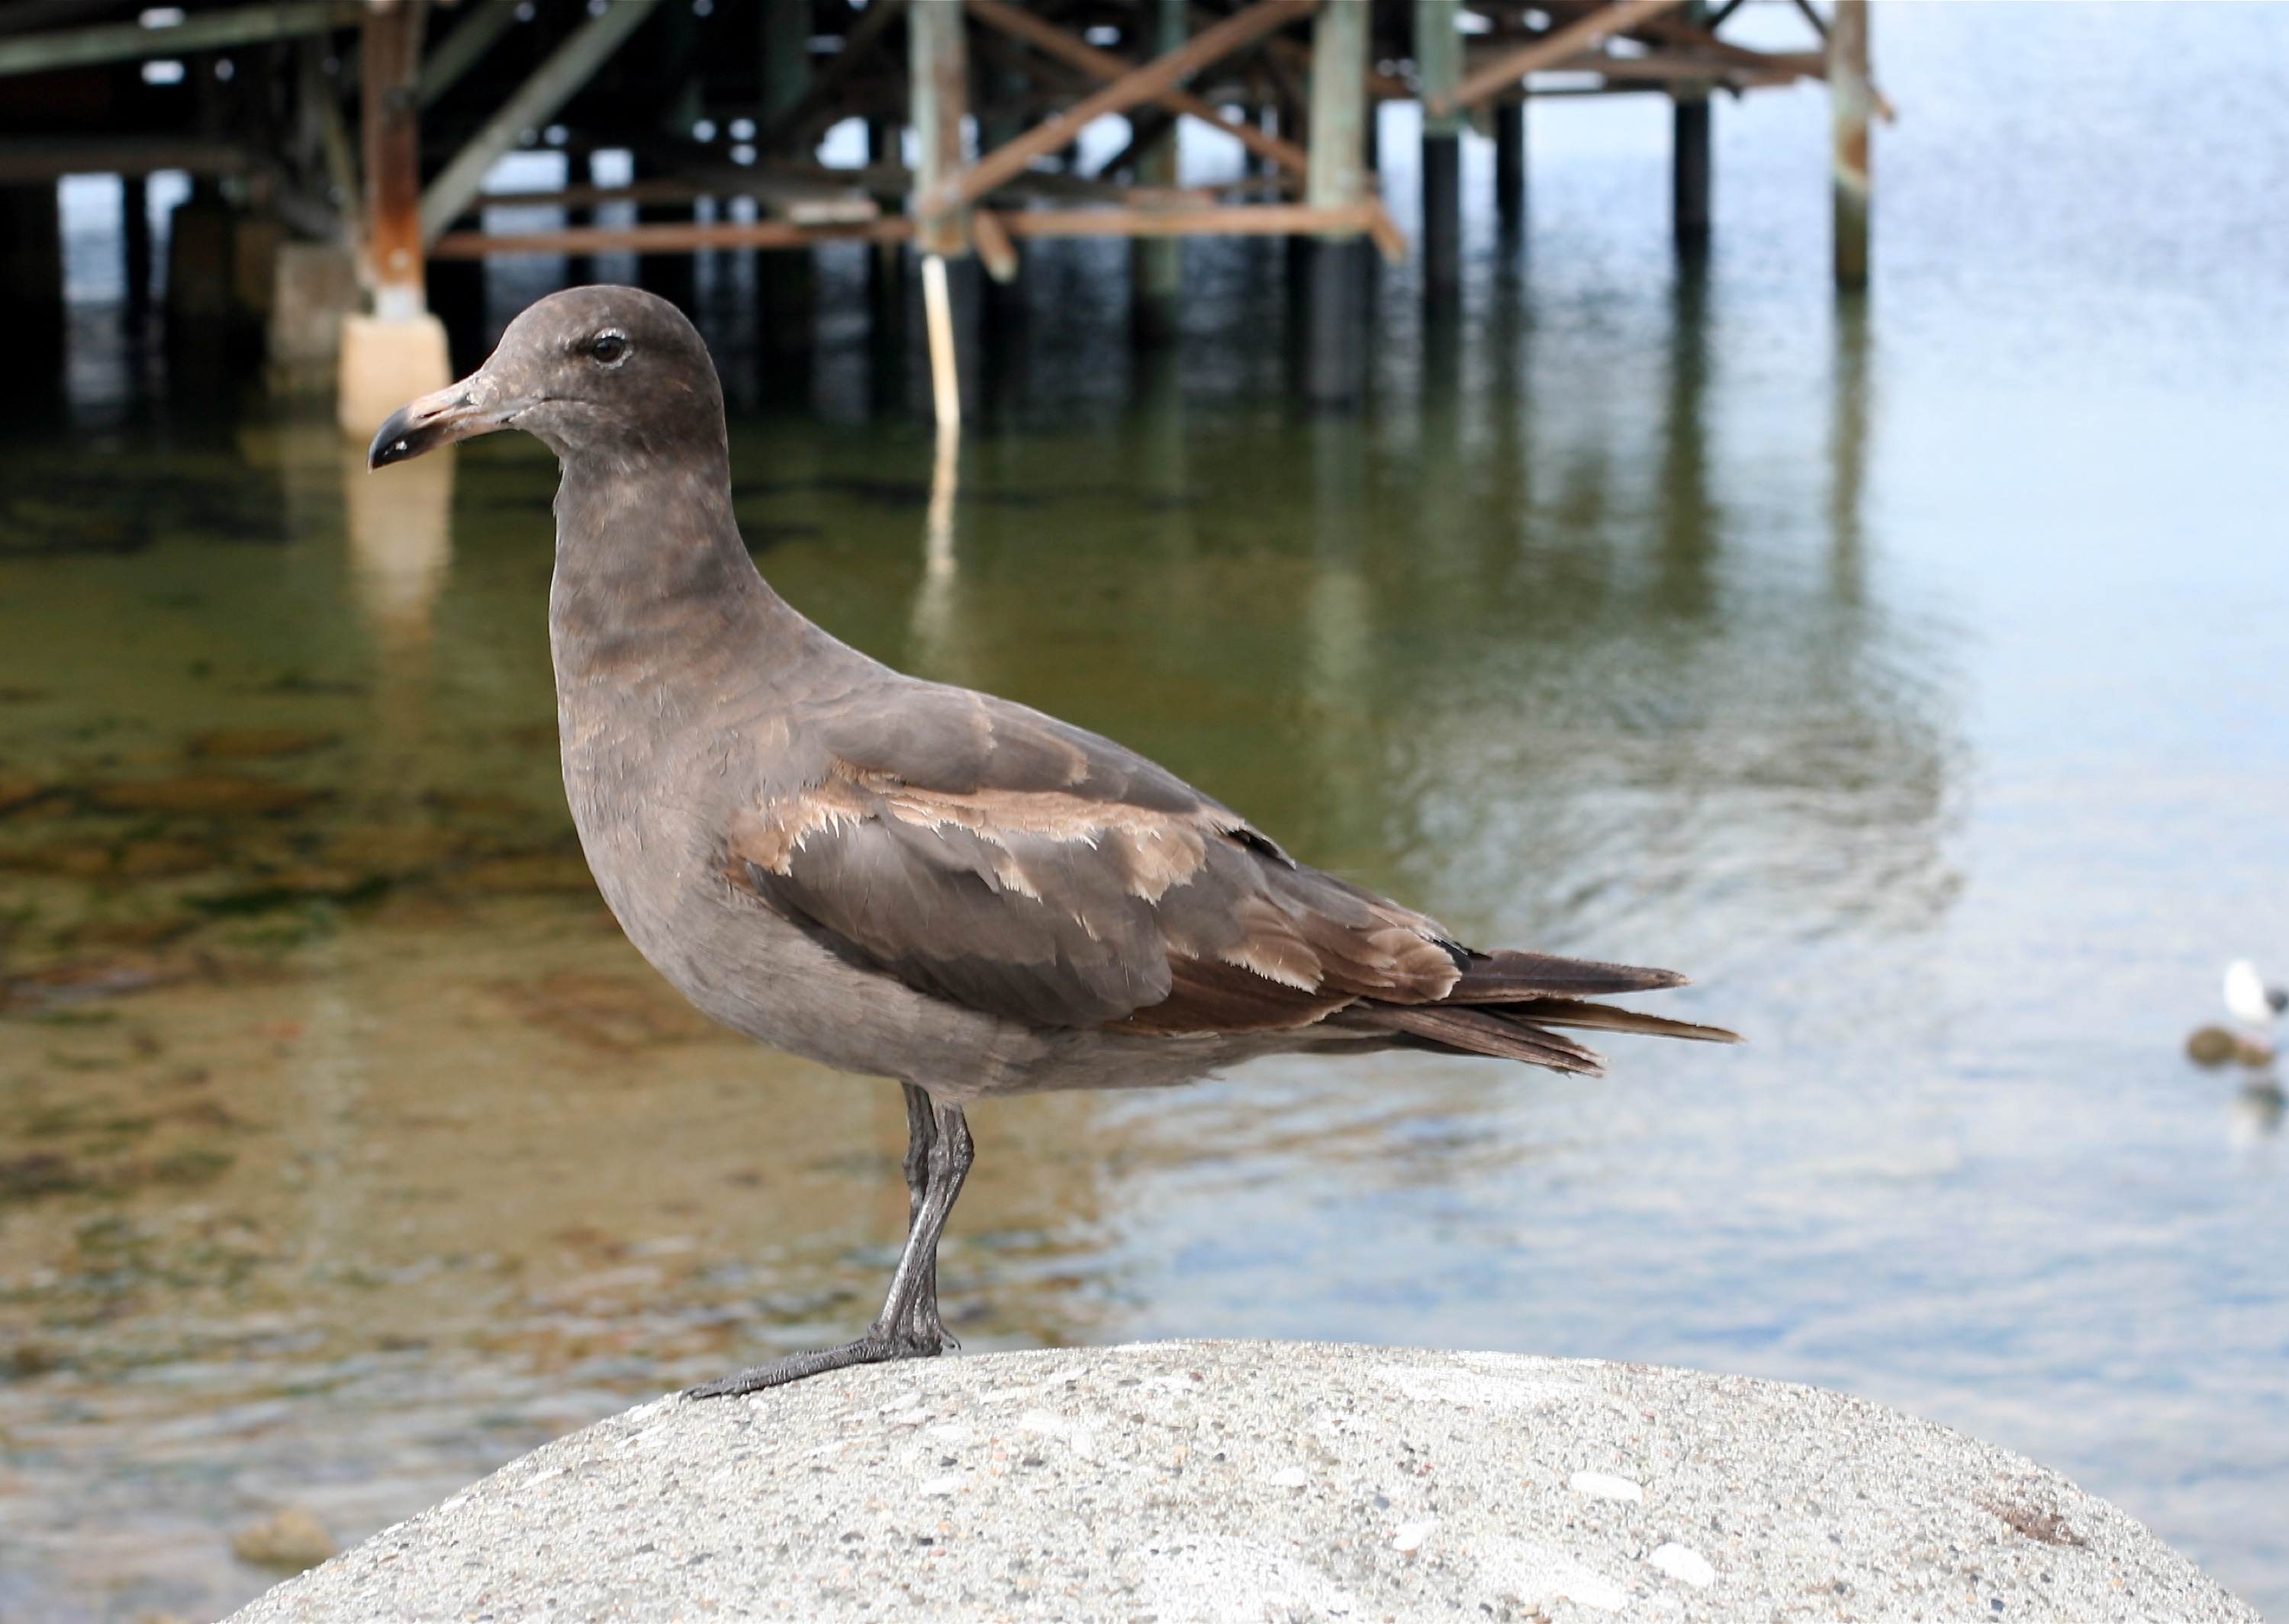
sea, bird, seabird, wildlife, gull, beak, fauna, vertebrate, monterey, nmc2009, shorebird, sandpiper, charadriiformes, european herring gull, cinclidae